Isabelle Haak

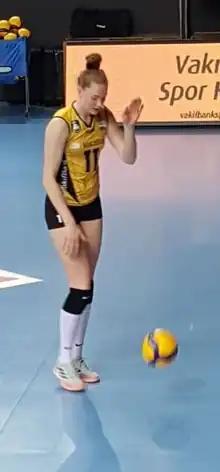
Haak with VakifBank in 2021

Isabelle Haak (born 11 July 1999) is a Swedish volleyball player who plays as an opposite for the Italian club Imoco Volley Conegliano and the Sweden national team.